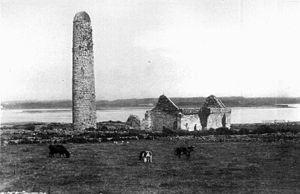
L’île Scattery est une île de l’estuaire du Shannon, le plus long fleuve d’Irlande. Elle est située à 5 kilomètres au sud-ouest de Kilrush, ville irlandaise du comté de Clare.